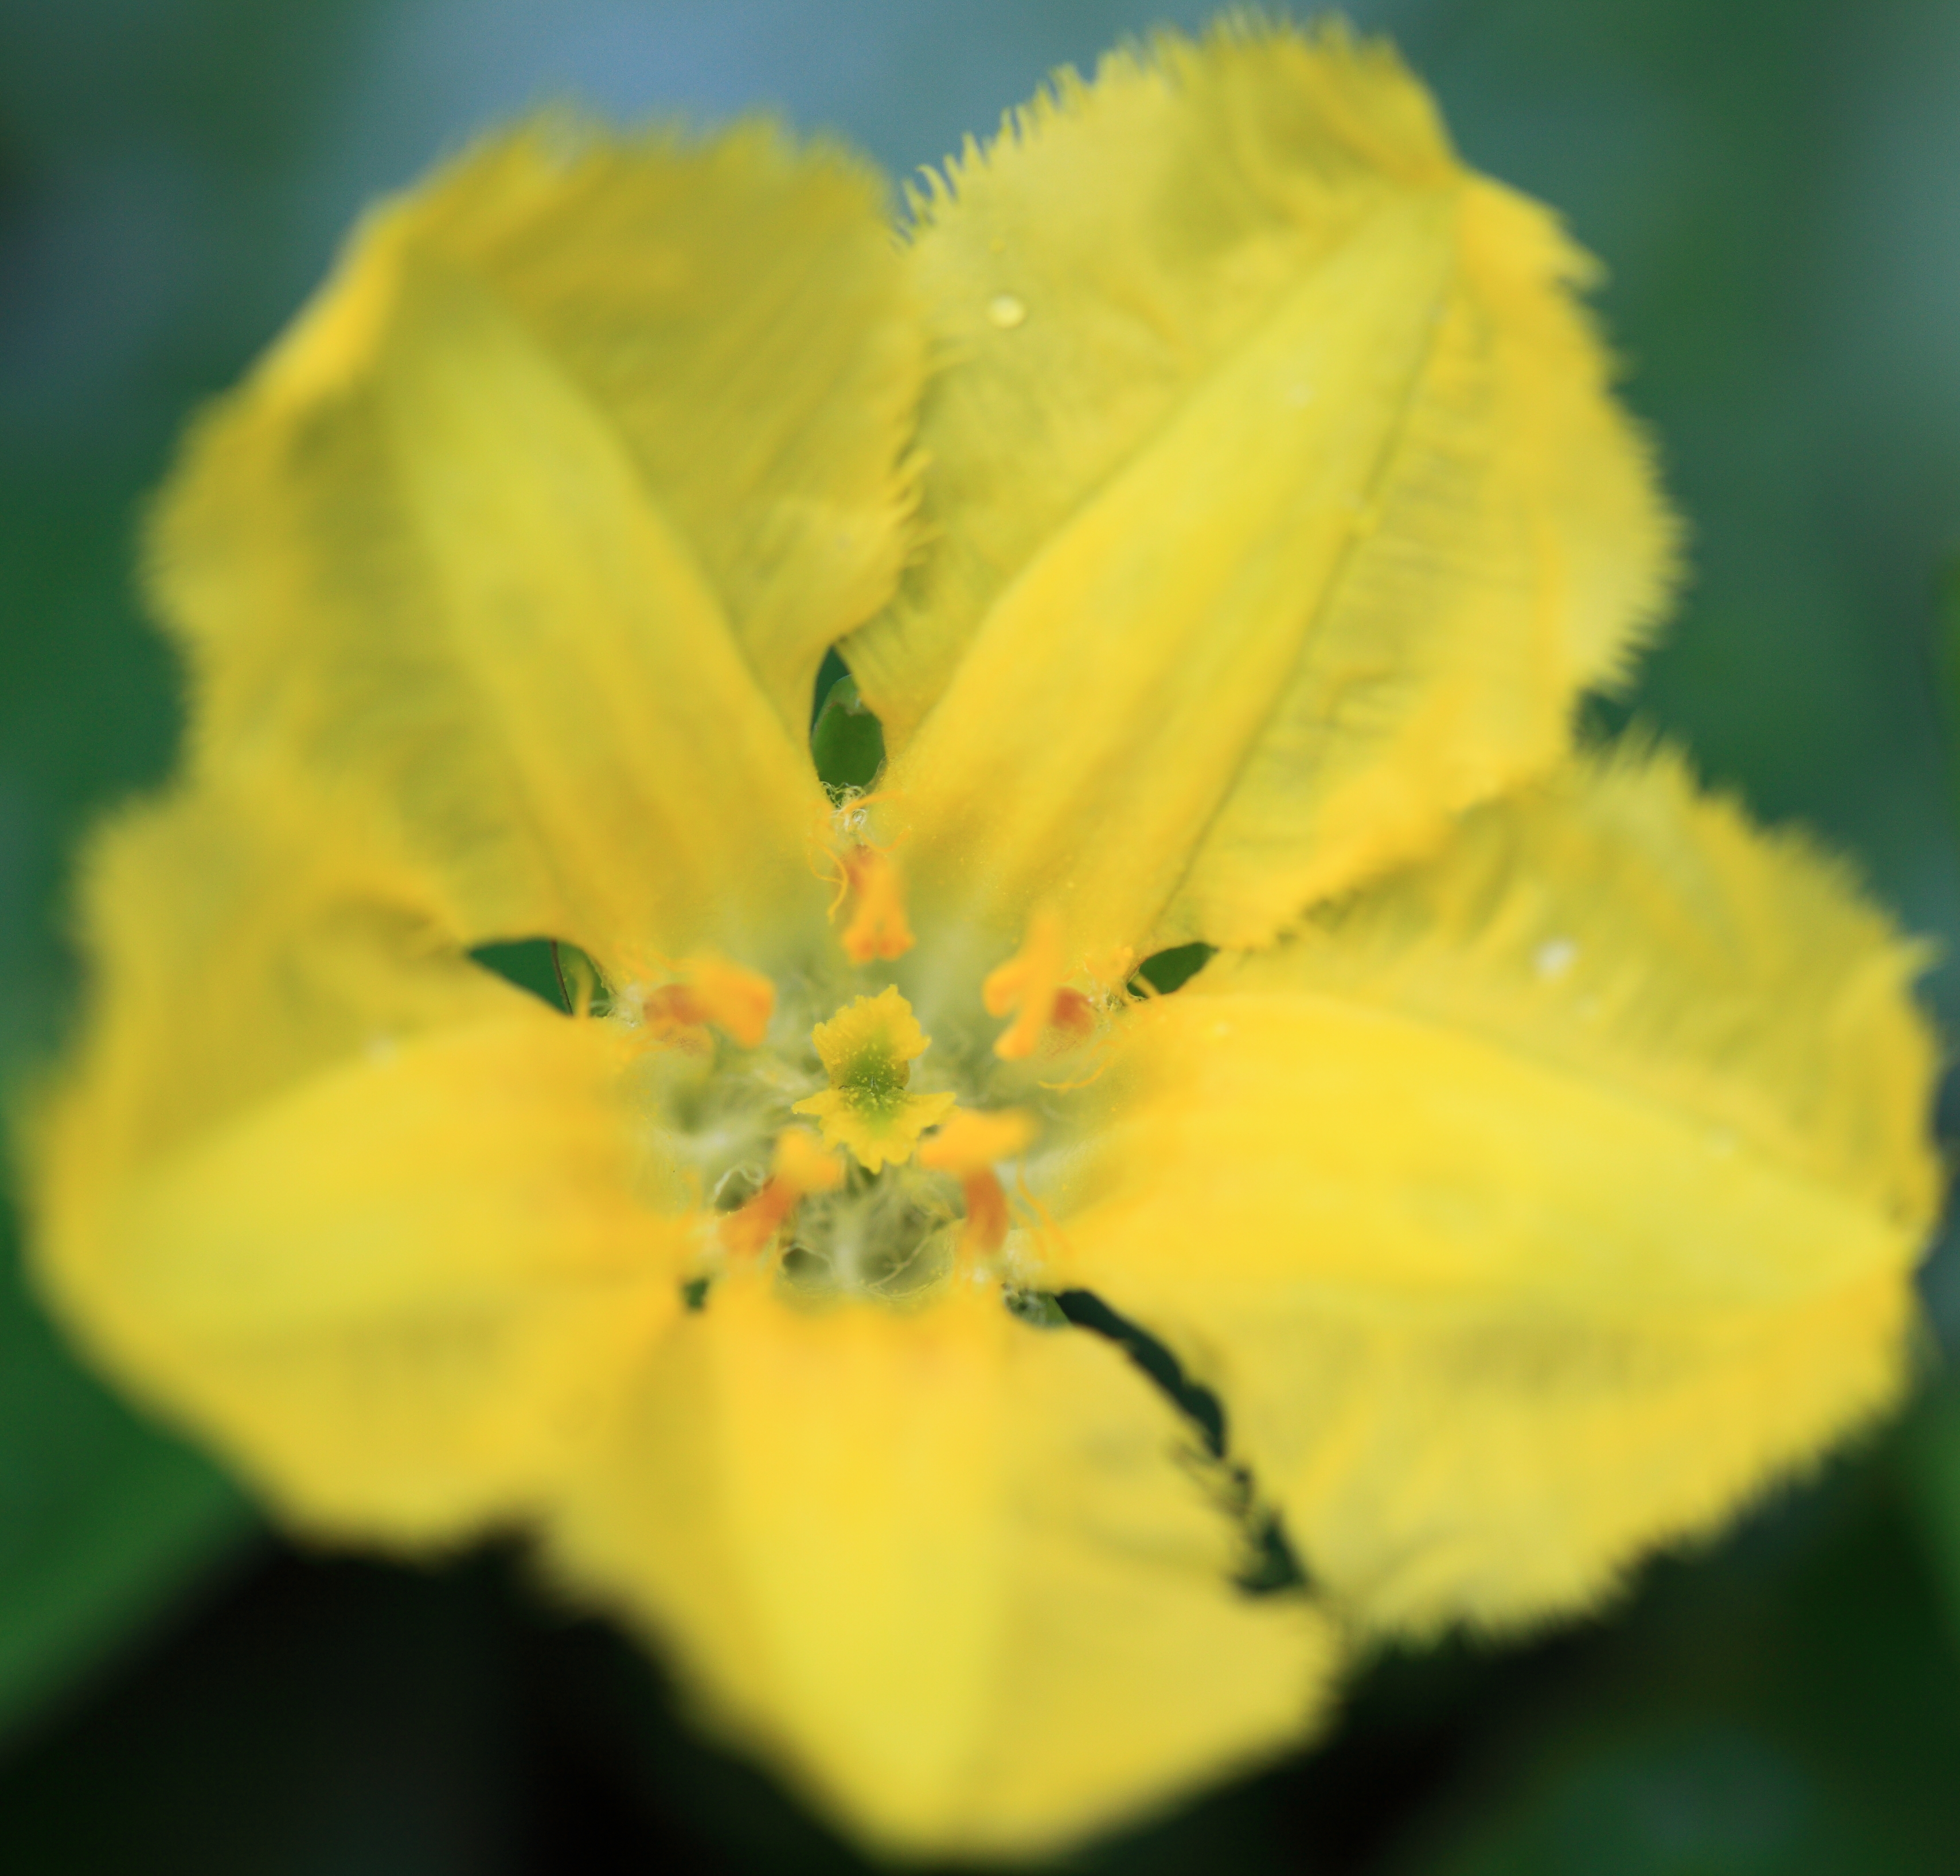
blossom, plant, photography, leaf, flower, petal, pollen, high, yellow, flora, wildflower, close up, shrub, 5d, hires, markii, evening primrose, hi, res, resolution, nymphoides, peltata, gunma, maebashi, gunmaflowerpark, macro photography, fringedwaterlily, yellowfloatingheart, waterfringe, taxonomy binomial nymphoidespeltata, flowering plant, plant stem, land plant, large flowered evening primrose, chelidonium